William Joyce (writer)

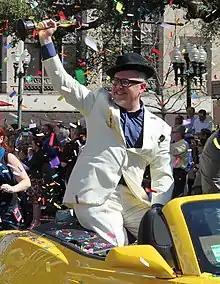
Joyce in March 2012 holding an Oscar for his short film "The Fantastic Flying Books of Mr. Morris Lessmore" during a parade in his and Brandon Oldenburg's honor held in downtown Shreveport.

Joyce received the 2008 Louisiana Writer Award for his enduring contribution to the "literary intellectual heritage of Louisiana." The award was presented to him on October 4, 2008, during a ceremony at the 2008 Louisiana Book Festival in Baton Rouge. On February 26, 2012, he won an Academy Award for Best Animated Short Film, "The Fantastic Flying Books of Mr. Morris Lessmore".